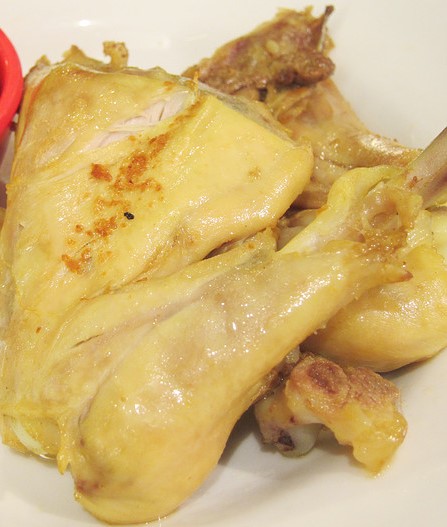
Label: ayam_pop